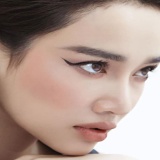
diễn viên Nhã Phương